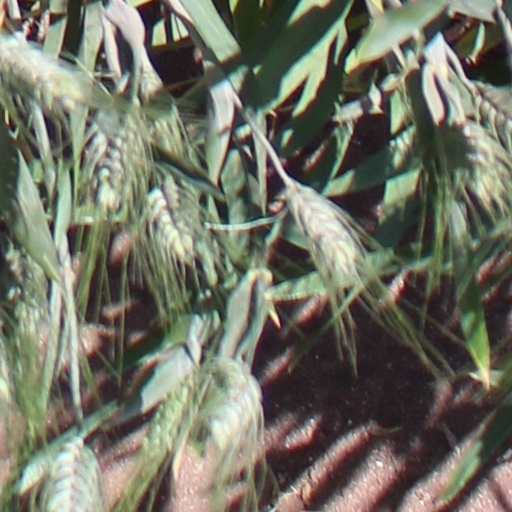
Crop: wheat